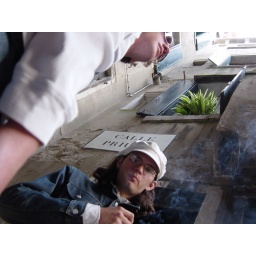
Our accidental visit to Venizia (they moved our car to another train in the middle of the night as we slept).